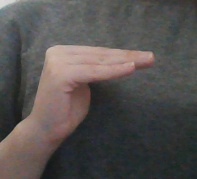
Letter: haa